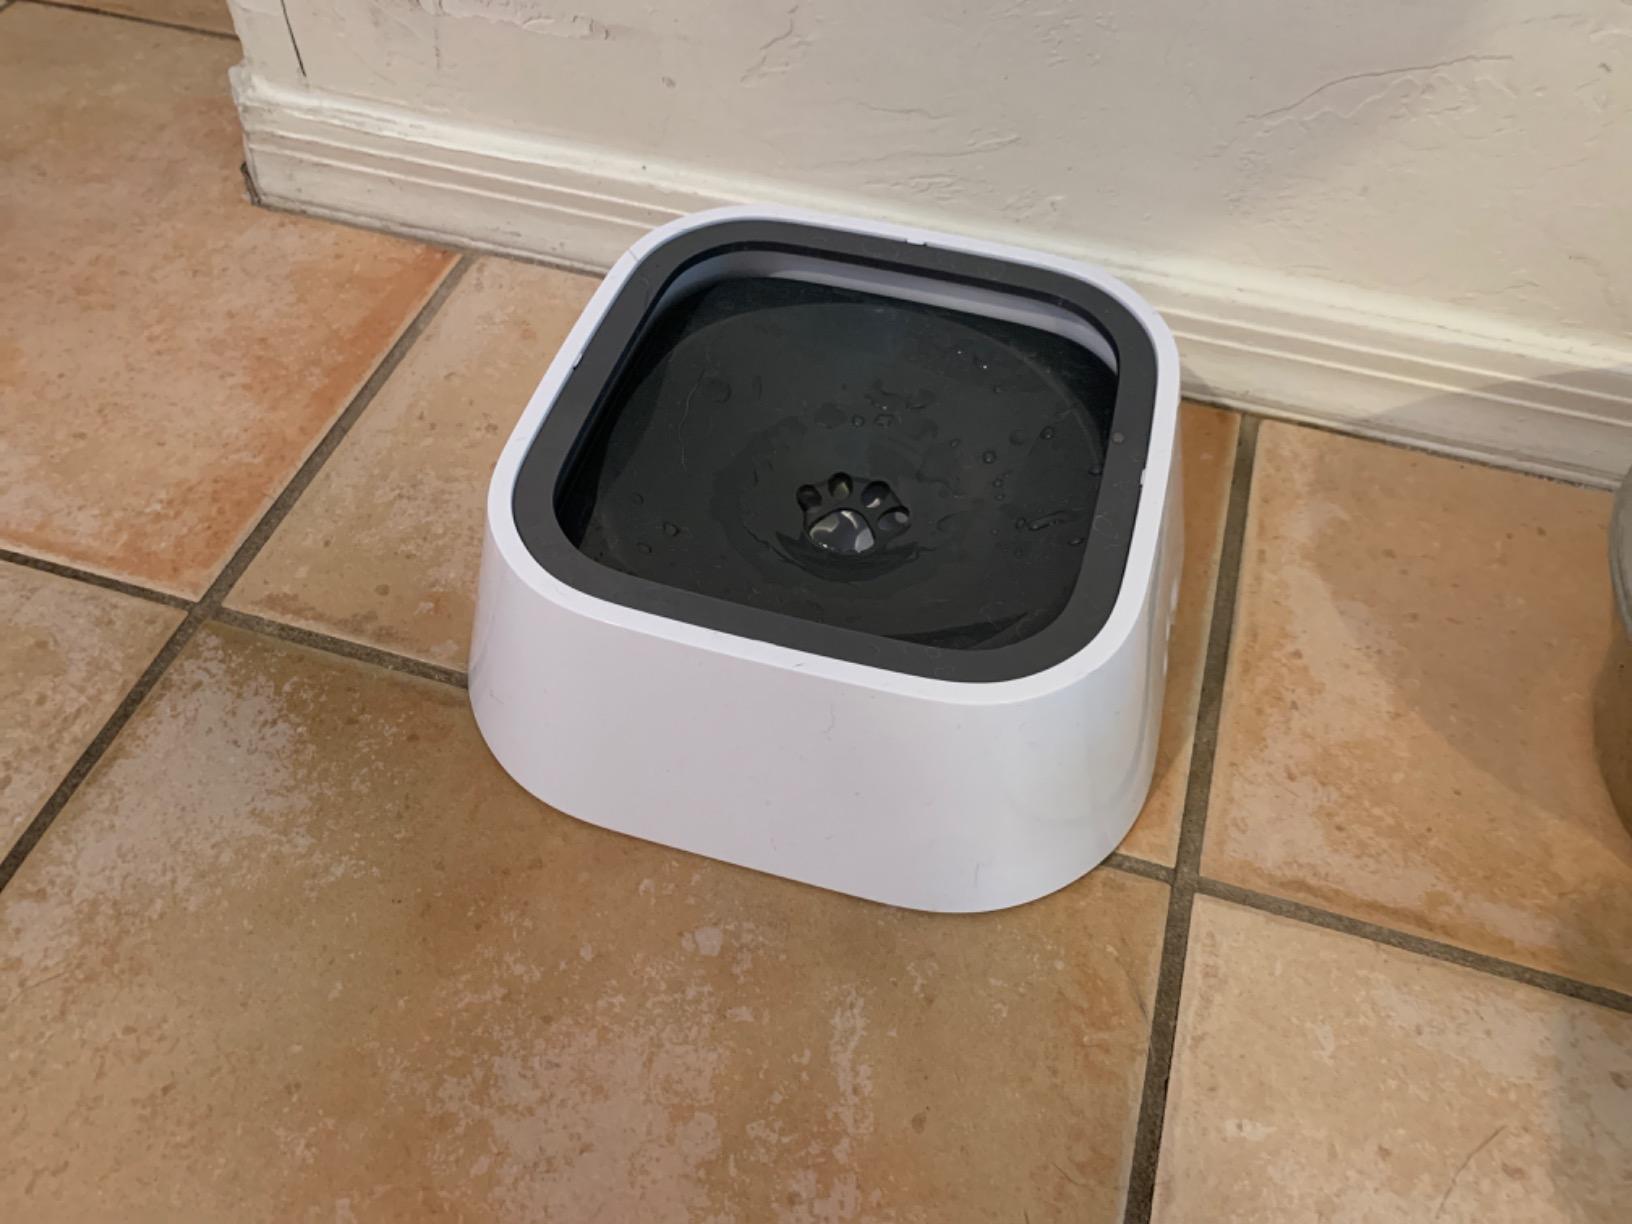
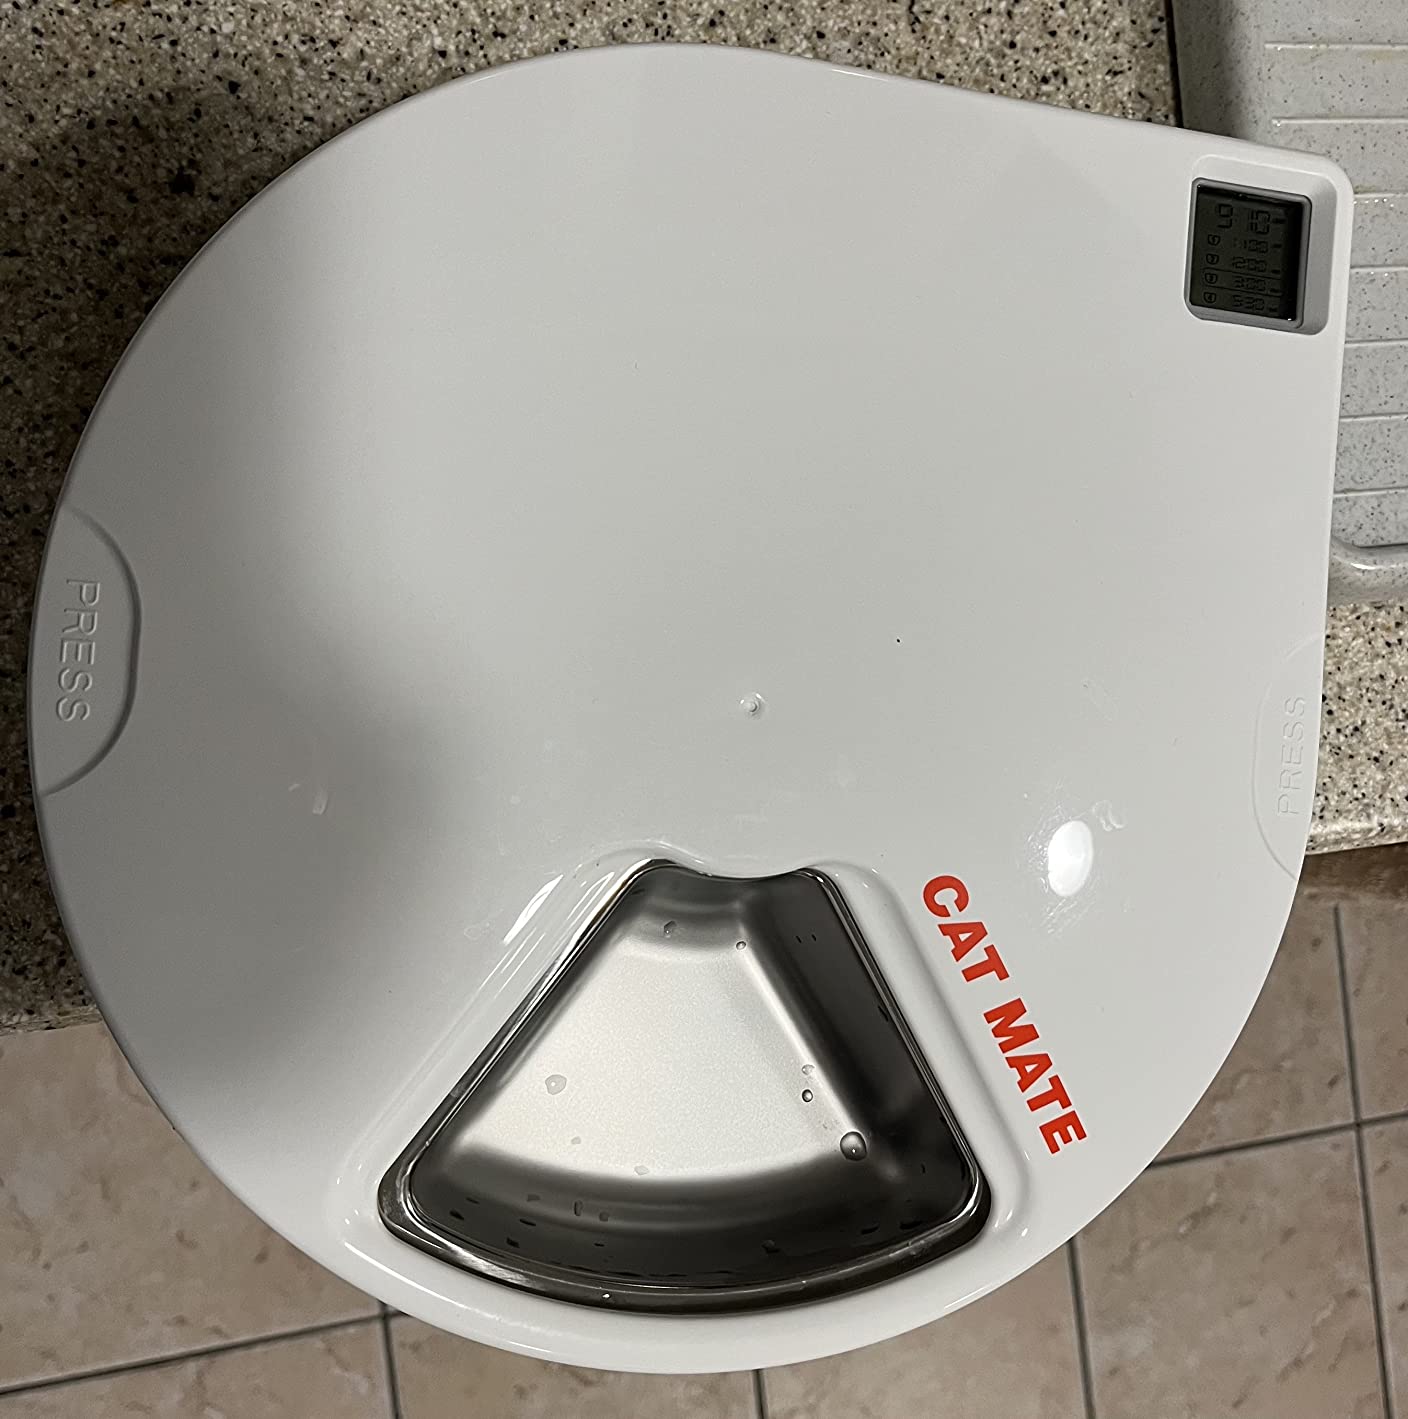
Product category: items_feeder
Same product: no